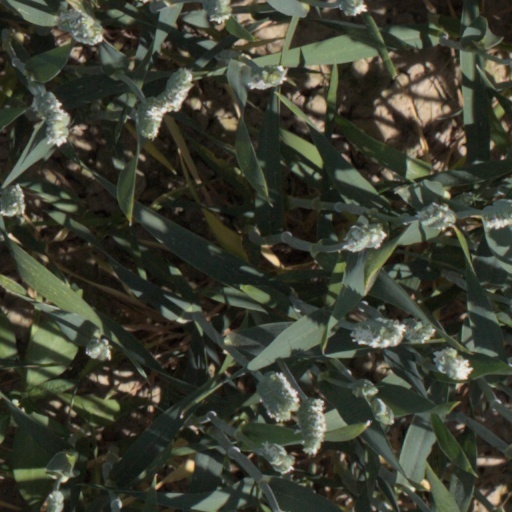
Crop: wheat